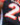
Number: 2